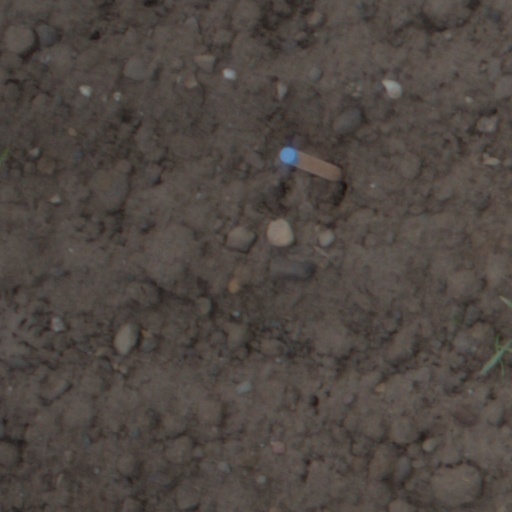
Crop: wheat